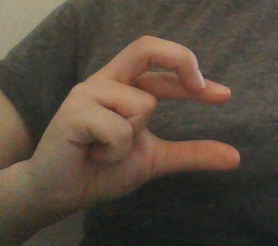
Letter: thal